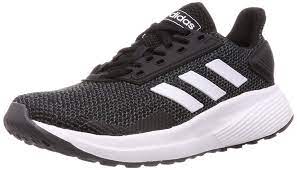
Label: Boat